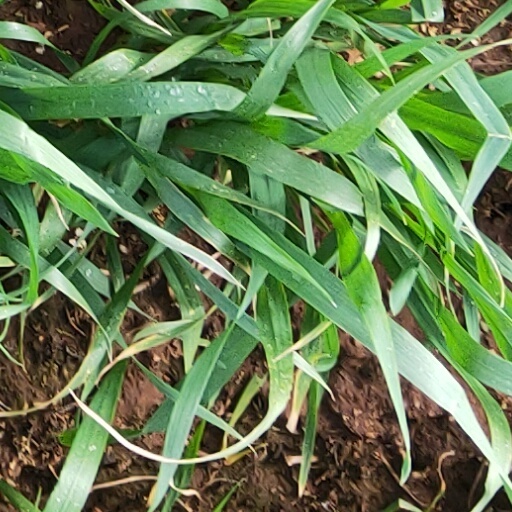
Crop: wheat